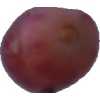
Label: pink_grape